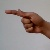
The image shows a hand gesture representing the letter 'G' in Indian Sign Language.